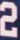
Number: 2